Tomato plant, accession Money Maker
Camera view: horizontal (90 deg, fisheye); turntable rotation: 300 degrees
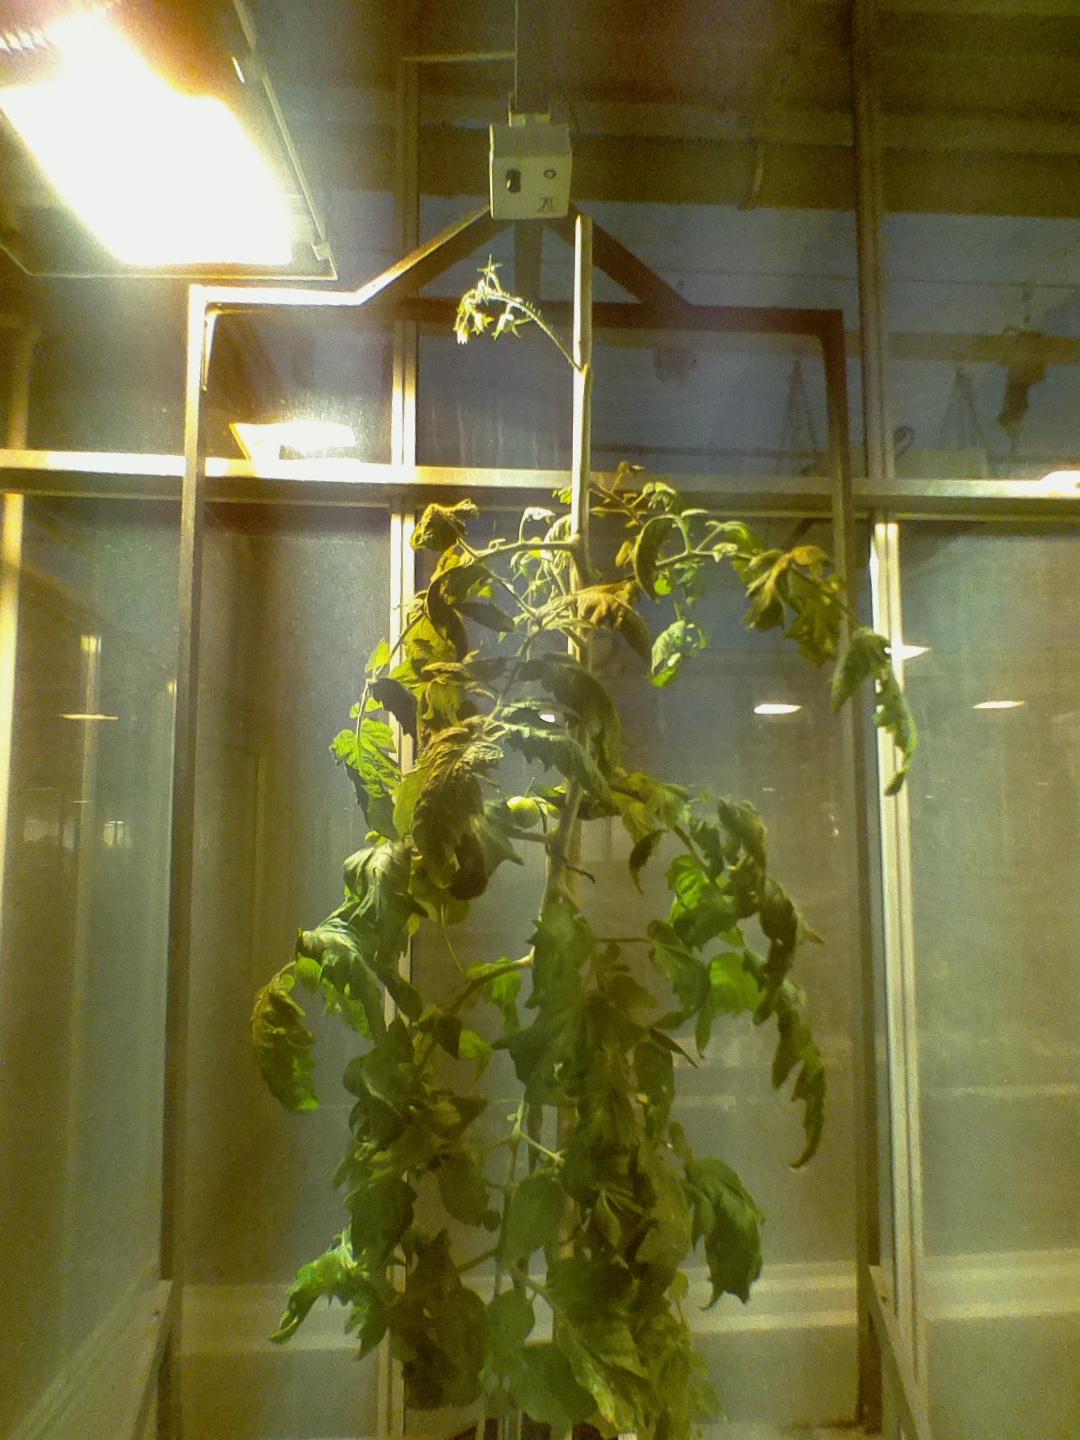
BBCH growth stage 73: 30%-40% of final fruit size